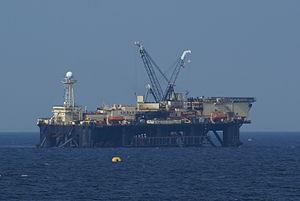
Le Nord Stream est un gazoduc reliant la Russie à l'Allemagne via la mer Baltique.